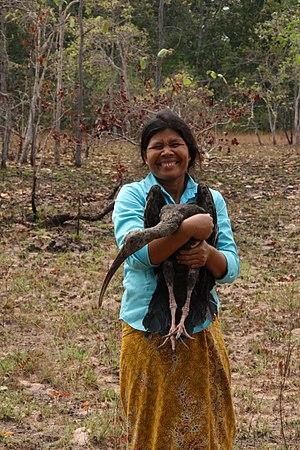
L'Ibis géant est une espèce d'oiseaux de la famille des threskiornithidés.